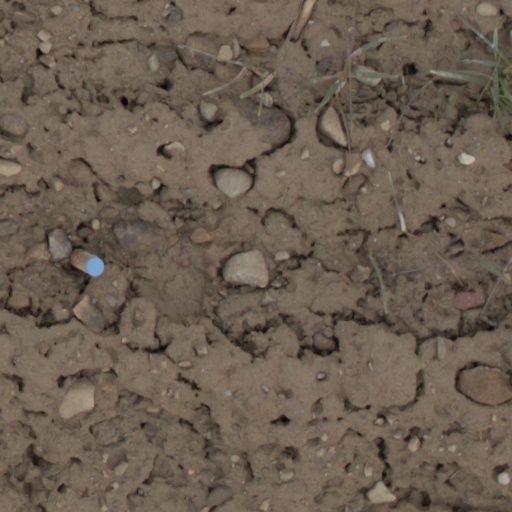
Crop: wheat